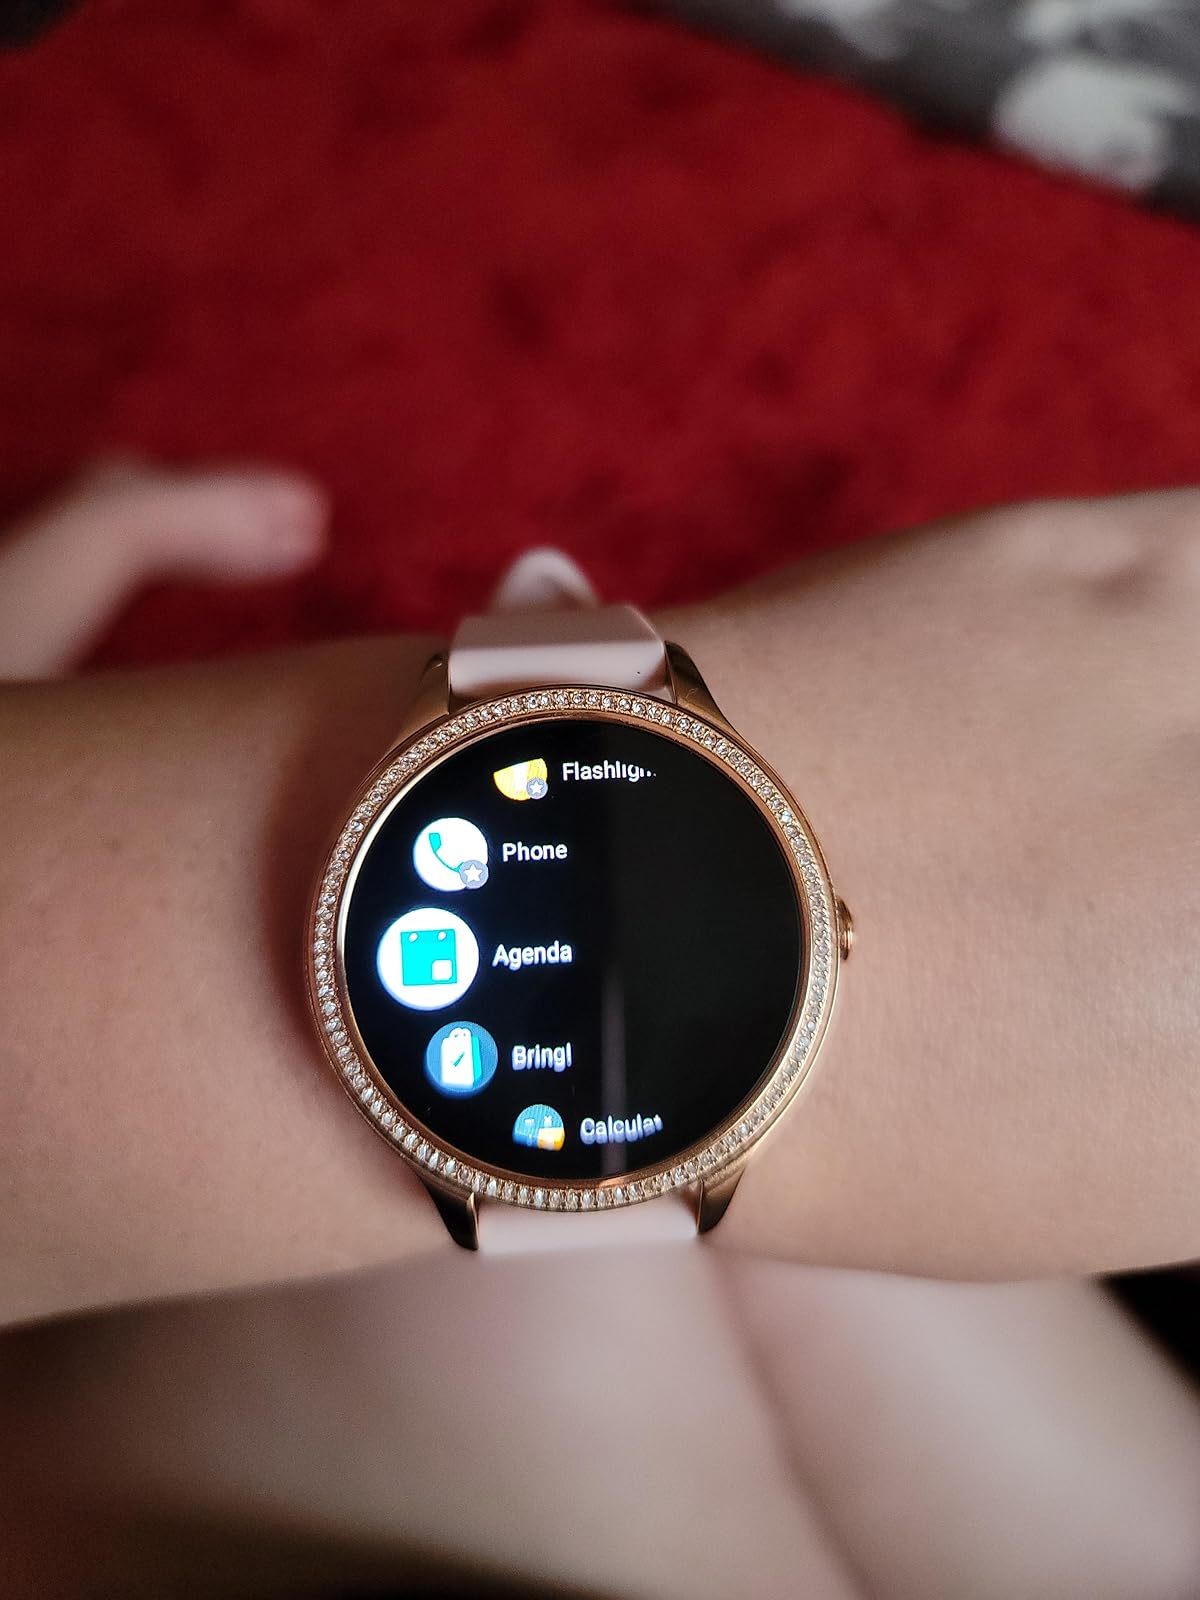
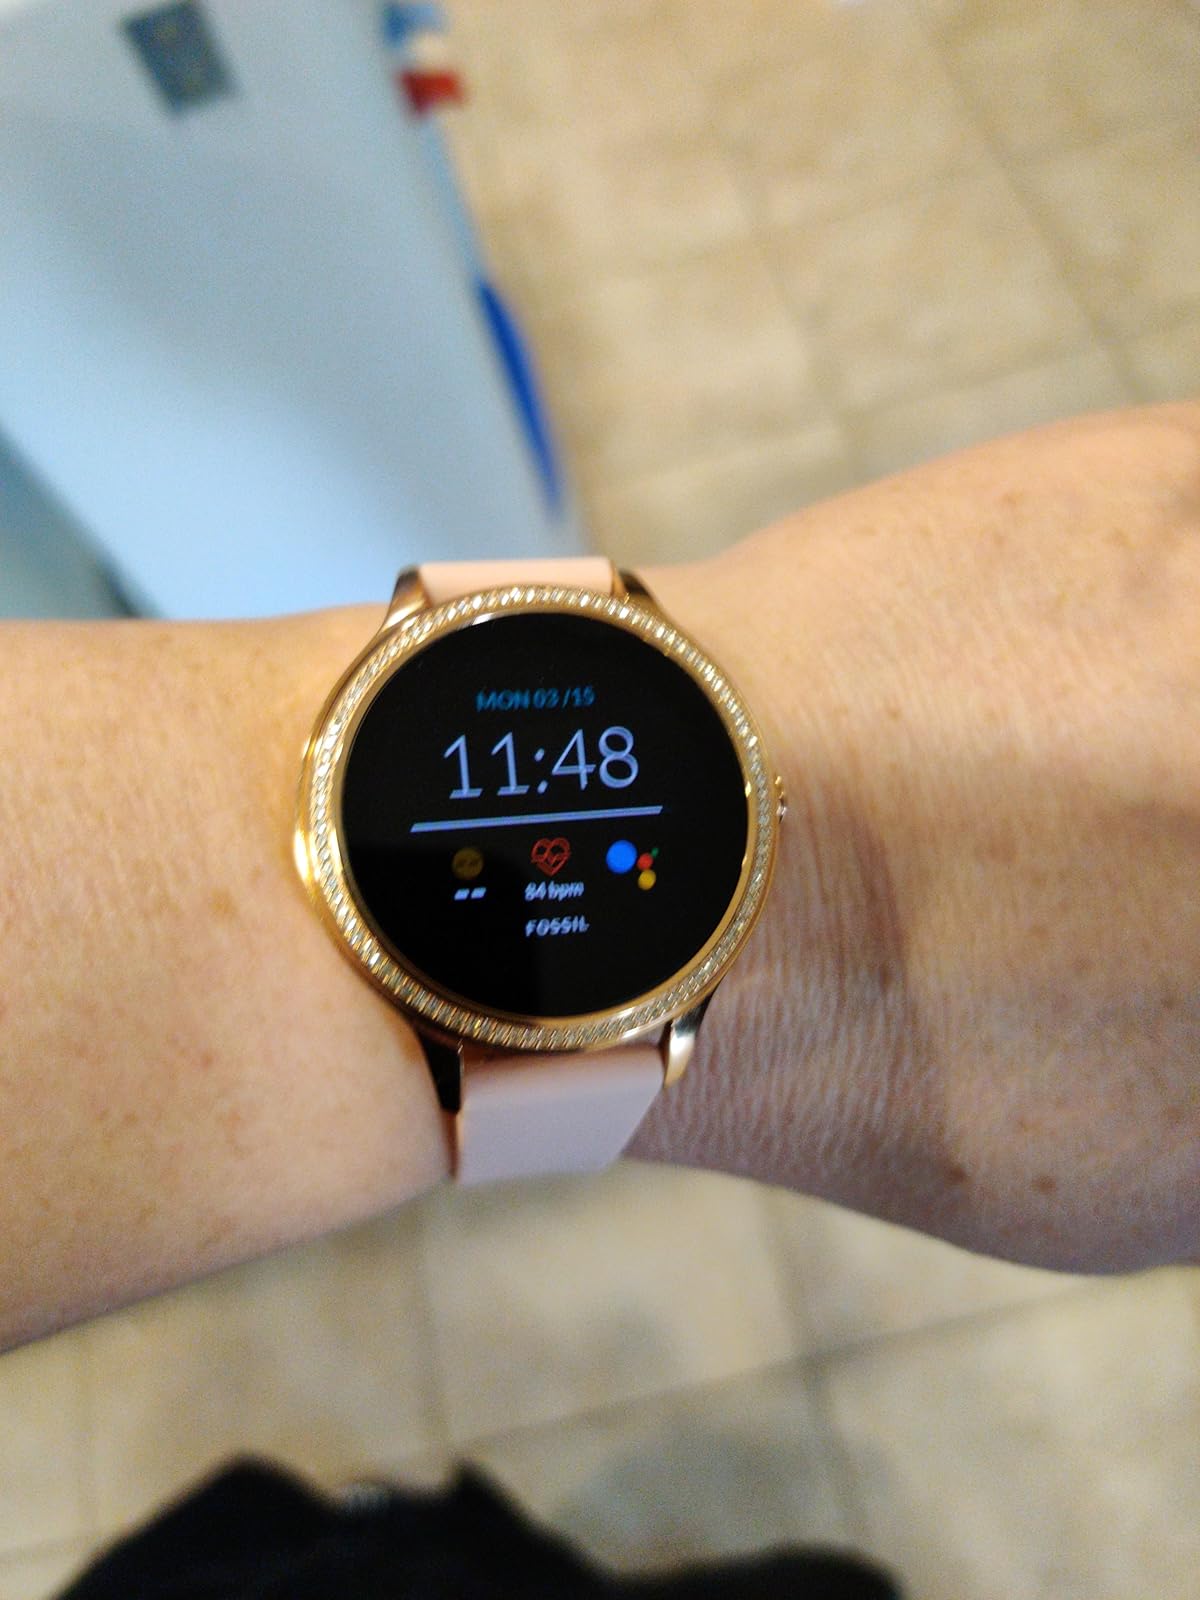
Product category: smartwatch
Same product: yes